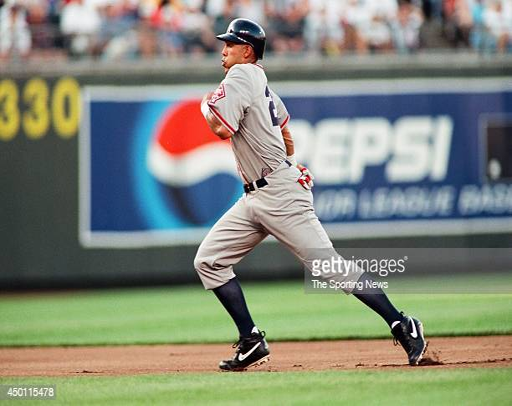
baseball player runs against sports team